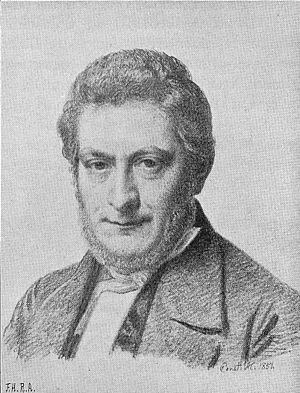
Jens Giødwad
Jens Finsteen Giødwad.
Jens Finsteen Giødwad var en dansk journalist og avisredaktør.